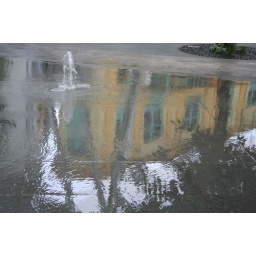
Picture of the reflection of a building in a water fountain